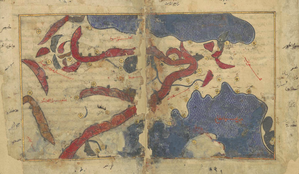
La cartographie de la Palestine, également appelée cartographie de la Terre sainte et cartographie de la Terre d'Israël, est la création, l'édition, le traitement et l'impression de cartes de la région de la Palestine, de l'Antiquité jusqu'à l'essor des techniques modernes d'arpentage. Pendant plusieurs siècles, au cours du Moyen Âge, elle a été le sujet le plus important de toute la cartographie.
Le Nuzhat al-mushtāq fi'khtirāq al-āfāq, le plus souvent connu sous le nom Tabula Rogeriana, est une description du monde et une carte du monde créées par le géographe marocain : Muhammad al-Idrisi, en 1154. Al-Idrisi a travaillé sur les commentaires et les illustrations de la carte pendant quinze ans à la cour du roi normand Roger II de Sicile, qui a commandé l'ouvrage autour de 1138. Elle est restée la carte du monde la plus précise pendant les trois siècles qui ont suivi.